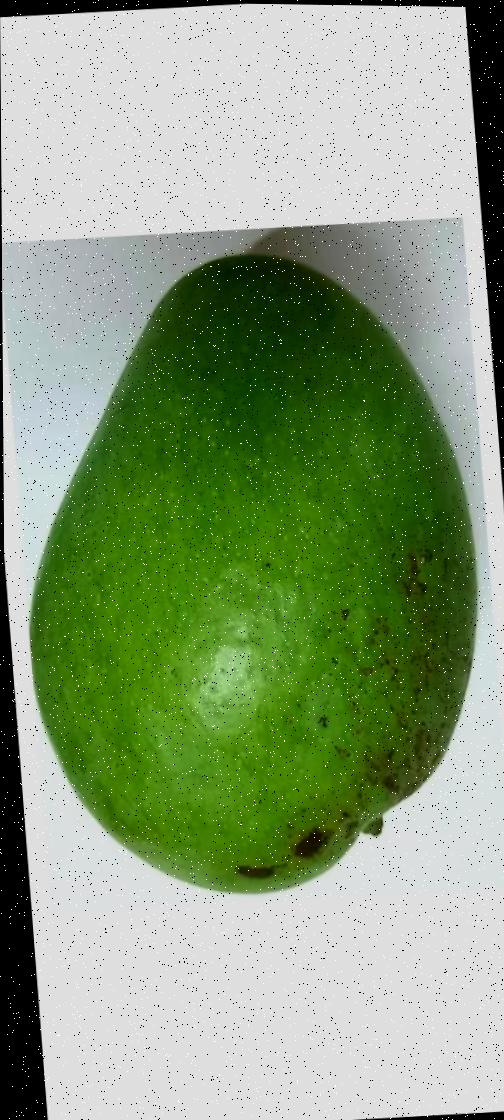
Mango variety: Amrapali